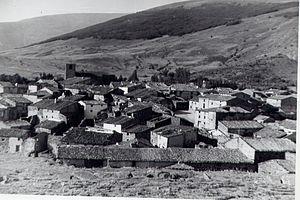
Beratón est une commune espagnole de la province de Soria en Castille-et-León anciennement connue sous le nom de Veraton. Localité la plus haute de sa province, elle fait partie du diocèse d’Osma-Soria et de l’archidiocèse de Burgos. Les rivières Isuela et Araviana y prennent leur source.